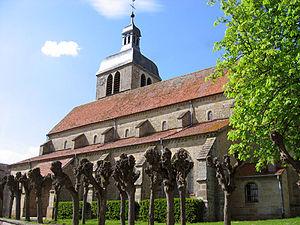
Eglise Sainte-Bénigne
Damblain est une commune française située dans le département des Vosges en région Grand Est.
Cet article recense les monuments historiques du département des Vosges, en France.